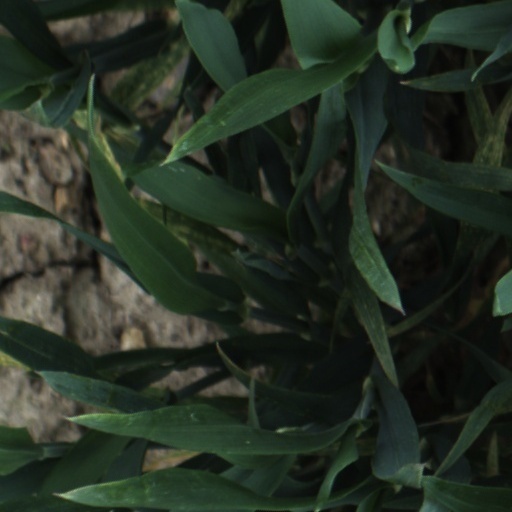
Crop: wheat